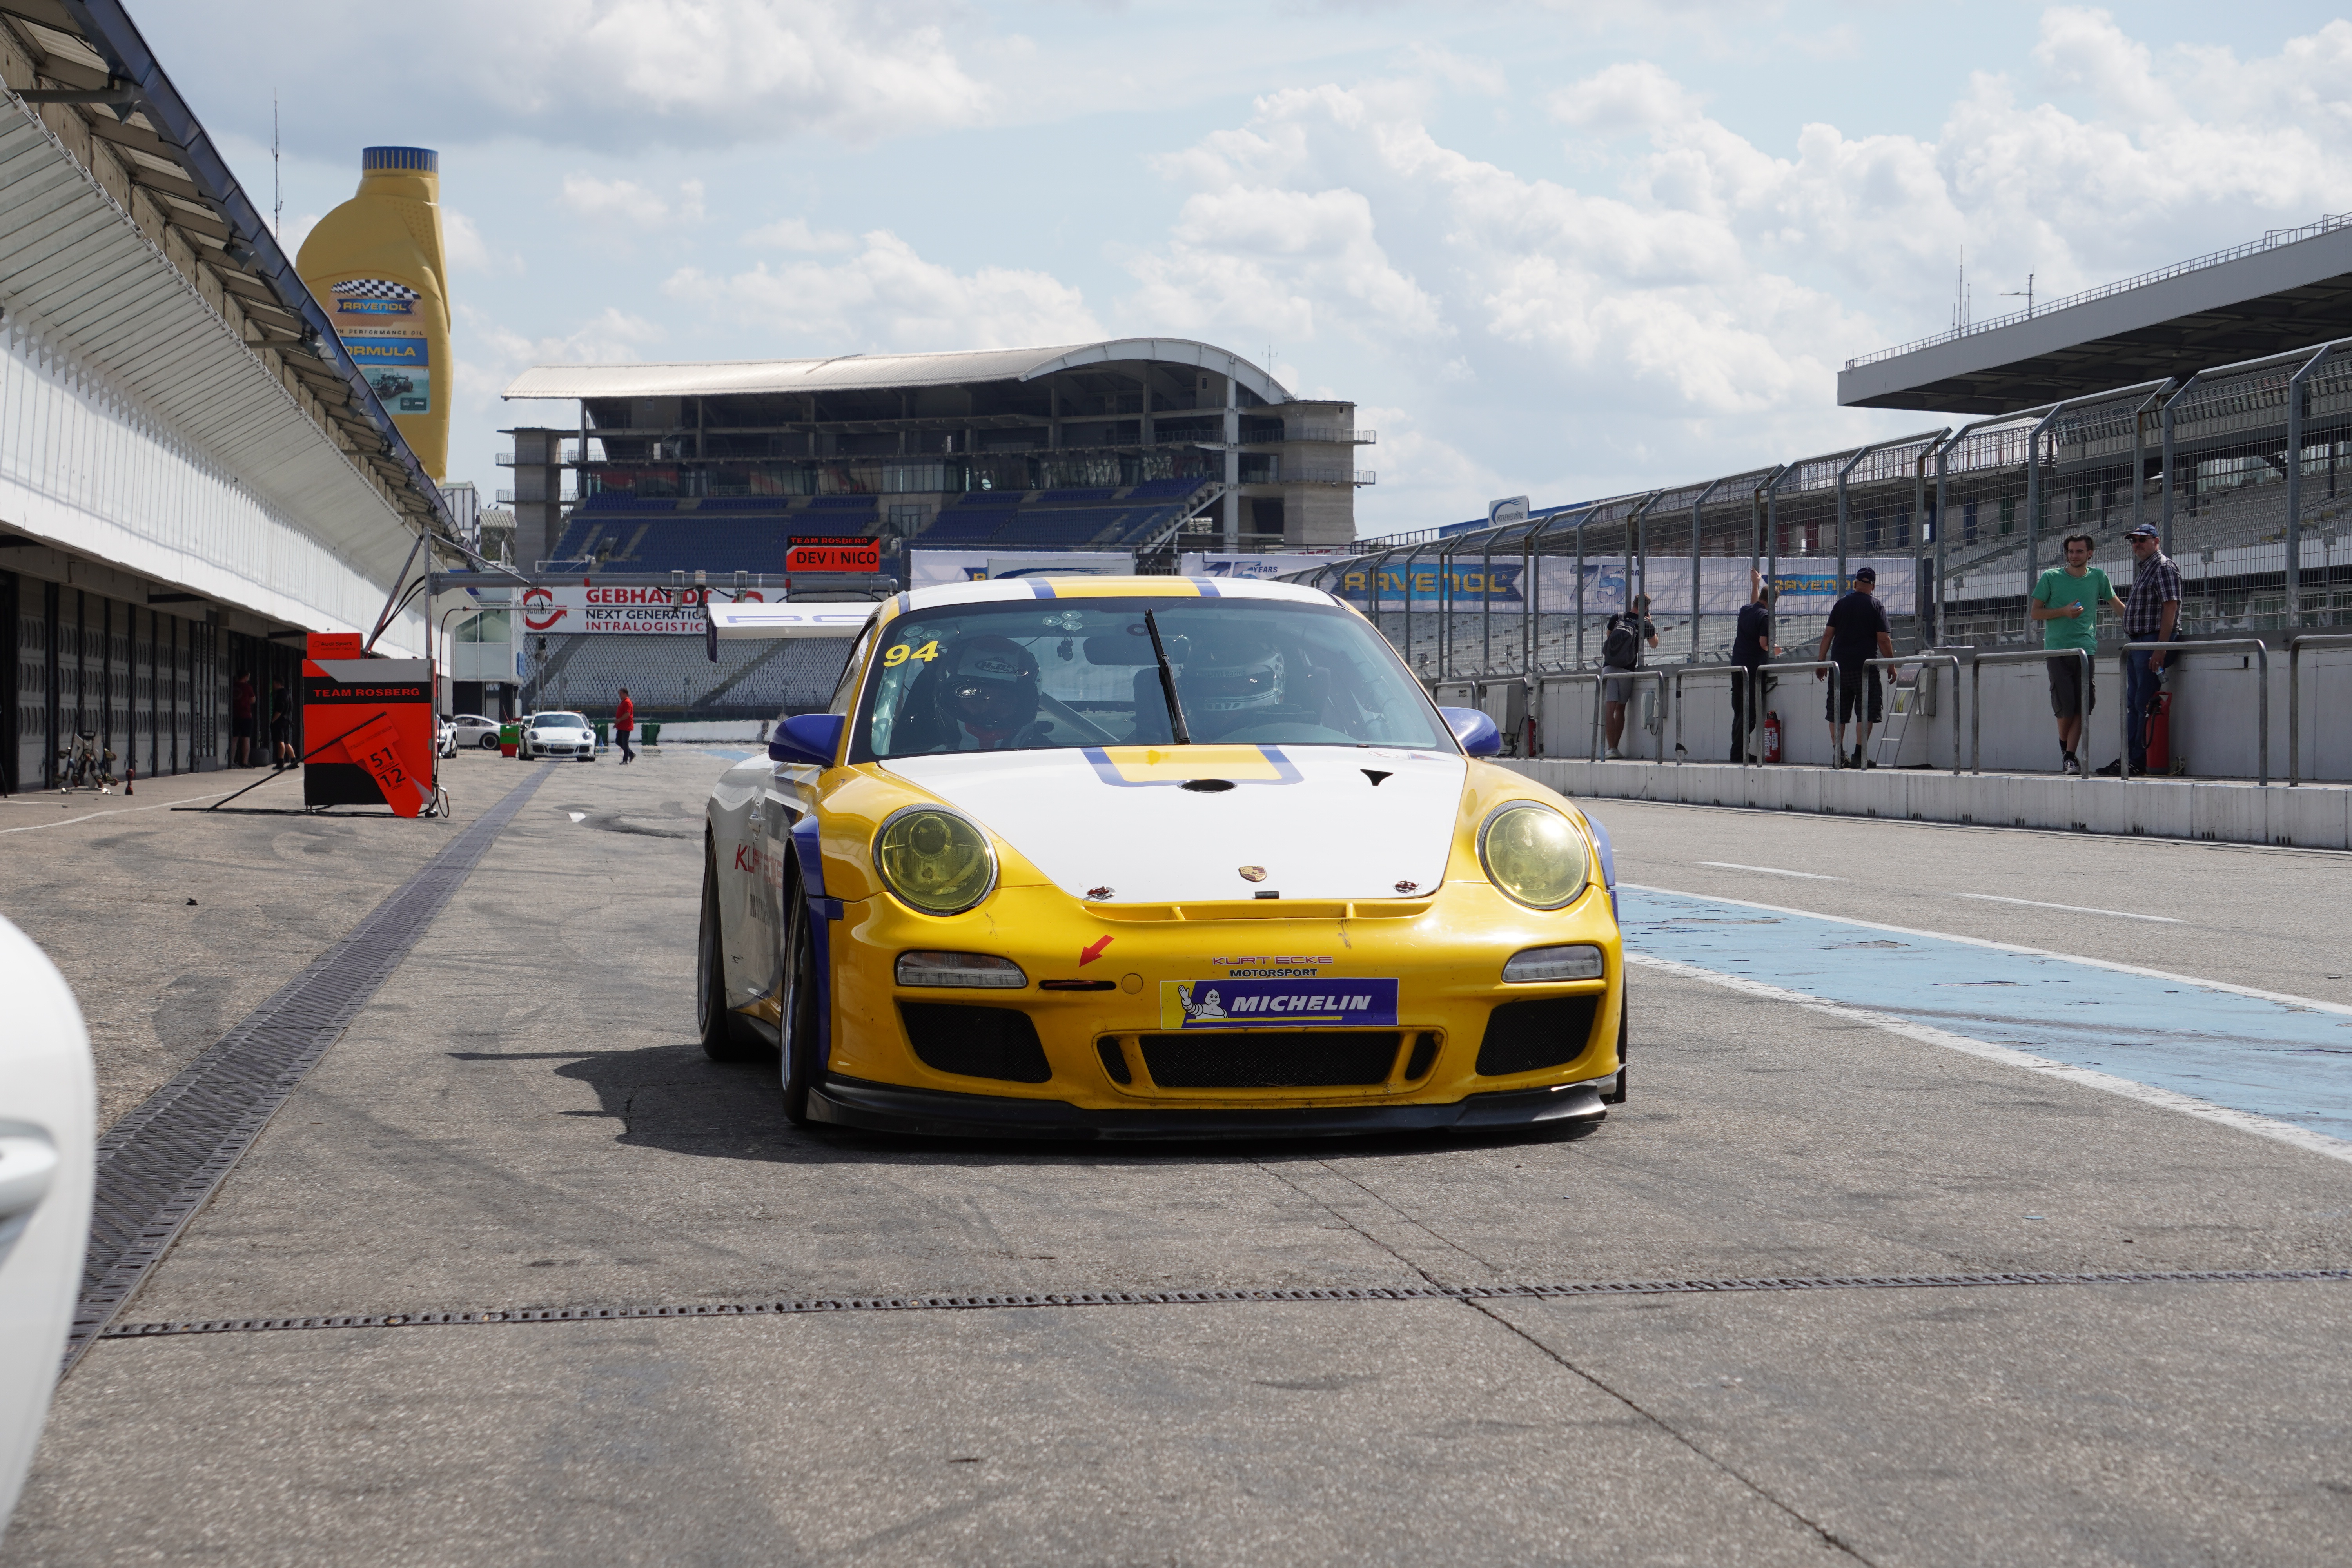
car, tire, wheel, Automotive parking light, vehicle, land vehicle, cloud, sky, hood, automotive lighting, automotive design, motor vehicle, automotive tire, asphalt, headlamp, rolling, automotive exterior, bumper, motorsport, racing, rim, building, personal luxury car, Automotive fog light, vehicle registration plate, automotive wheel system, race track, auto racing, sports car racing, race car, performance car, porsche, touring car racing, road, sports, sports car, ferrari f430, luxury vehicle, Grand tourer, compact car, Regularity rally, coupe, supercar, city car, sport venue, driving, parking